Culture of the Basque Country

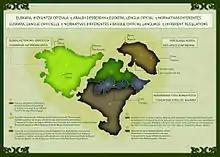
Legal status of Basque (21st century)

The traditional Basque districts are home to Basque, an ergative language. However, Basque has showed a receding trend, and it is nowadays a minority language due mainly to political fragmentation, with higher usage intensity in Biscay, Gipuzkoa, northern-western Navarre, and western sub-Pyrenean areas of the Pyrénées Atlantiques. Spanish and French remain the most widely used everyday communication languages in their respective administrative districts, with the legal status of Basque varying depending on the area.